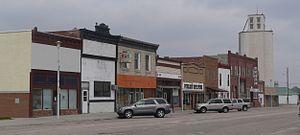
Rushville est une ville américaine située dans l'État du Nebraska. Elle est le siège du comté de Sheridan. Sa population s’élevait à 890 habitants lors du recensement de 2010, estimée à 851 habitants en 2016.